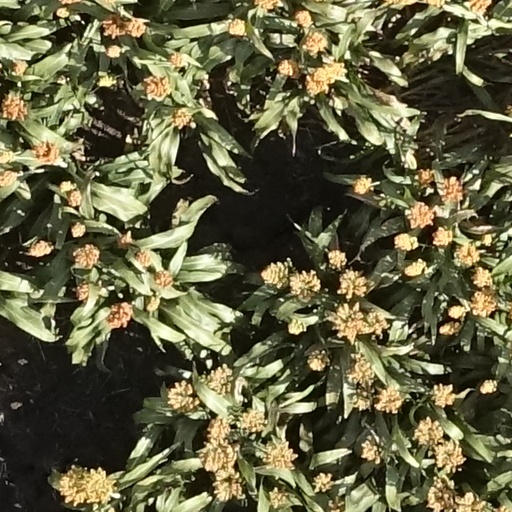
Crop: sorghum